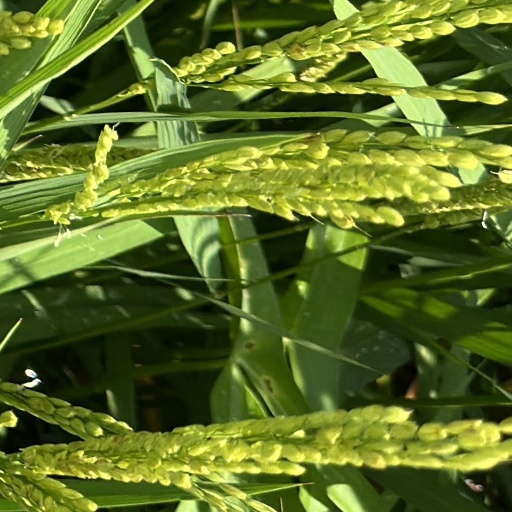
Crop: rice